Zee Cine Award for Best Actor in a Supporting Role – Male

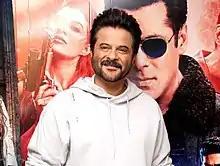
The 2023 recipient: Anil Kapoor

The Zee Cine Award Best Actor in a Supporting Role- Male is chosen by a jury organized by Zee Entertainment Enterprises, and the winner is announced only at the ceremony.